Nur al-Din al-Raniri

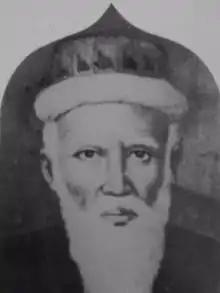
Shaykh Nuruddin ibn Ali ar-Raniri

Nur al-Din Muhammad ibn 'Ali ibn Hasanji al-Hamid al-Shafi'i al-Ash'ari al-'Aydarusi al-Randeri (also transliterated Nur ud-Din ar-Raniri / Randeri, died 1658) was an Islamic mystic and scholar from Rander in Surat province of Gujarat, in India, who worked for several years in the court of the sultan of Aceh in what is now Indonesia. He was the most prolific of the authors of the Acehnese court, and helped contribute to its international reputation as a center of scholarship. His work was considered the oldest Muslim scholarship of Southeast Asia.